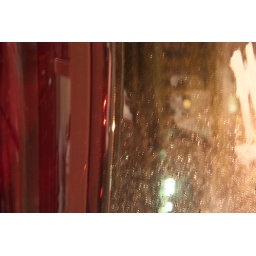
Vase is in focus at the front while rain water on a window is blurred